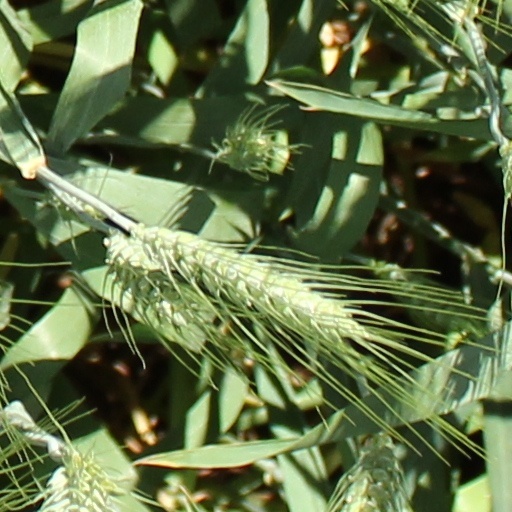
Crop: wheat